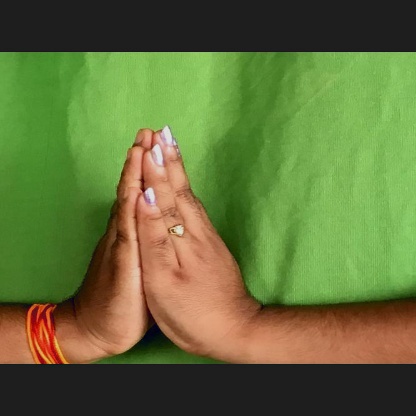
Mudra: Anjali